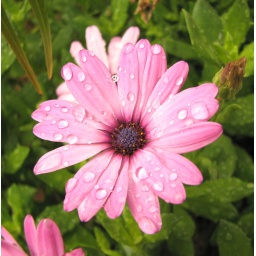
Drops of water on a flower's petals. Notice the flower in the background being warped by the water droplet near the top.